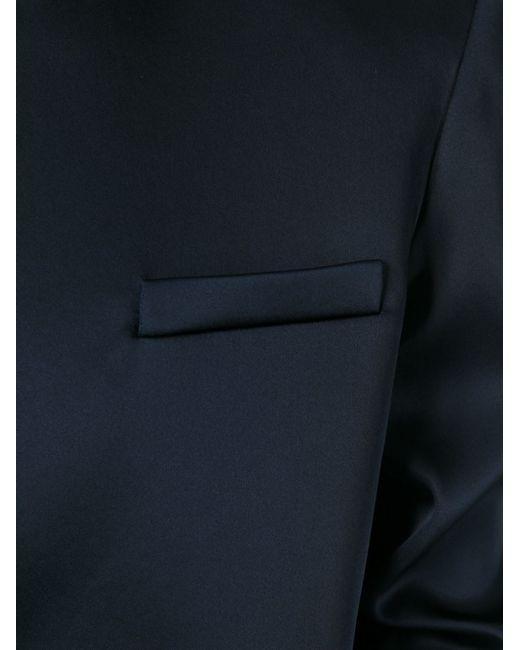
Dunkelblauer Mantel für Herren mit gravierter Seitentasche